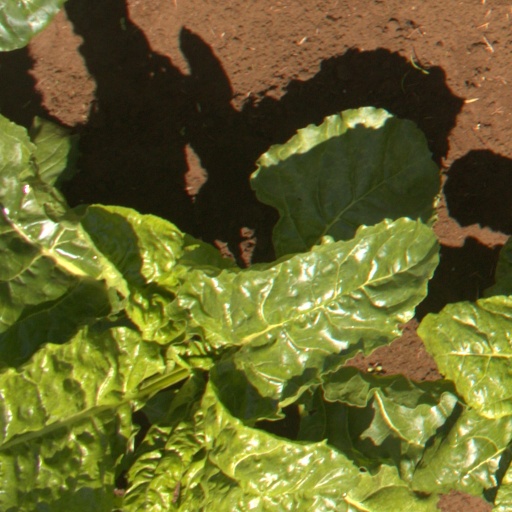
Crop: sugar beet